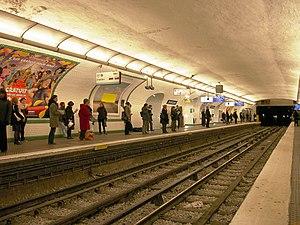
Saint-Lazare est une station des lignes 3, 12, 13 et 14 du métro de Paris, située à la limite des 8ᵉ et 9ᵉ arrondissements de Paris. Constituant longtemps la station la plus fréquentée de la capitale durant le XXᵉ siècle, elle est, avec près de 47 millions de voyageurs entrants en 2019, la deuxième par sa fréquentation, après Gare du Nord.